Locust

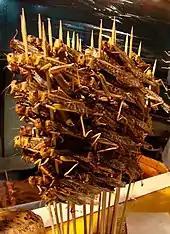
Skewered locusts in Beijing, China

Locusts have been used as food throughout history. They are considered meat. Several cultures throughout the world consume insects, and locusts are considered a delicacy in many African, Middle Eastern, and Asian countries.